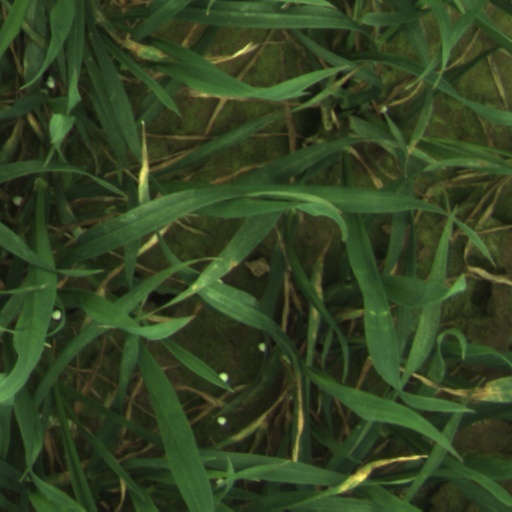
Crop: wheat